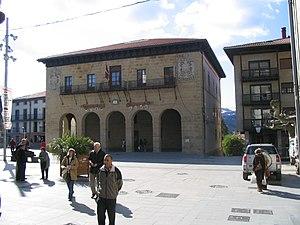
Ville d'Oiartzun en (Gipuzkoa) (Espagne).
Oiartzun en basque ou Oyarzun en espagnol est une commune du Guipuscoa dans la communauté autonome du Pays basque en Espagne.